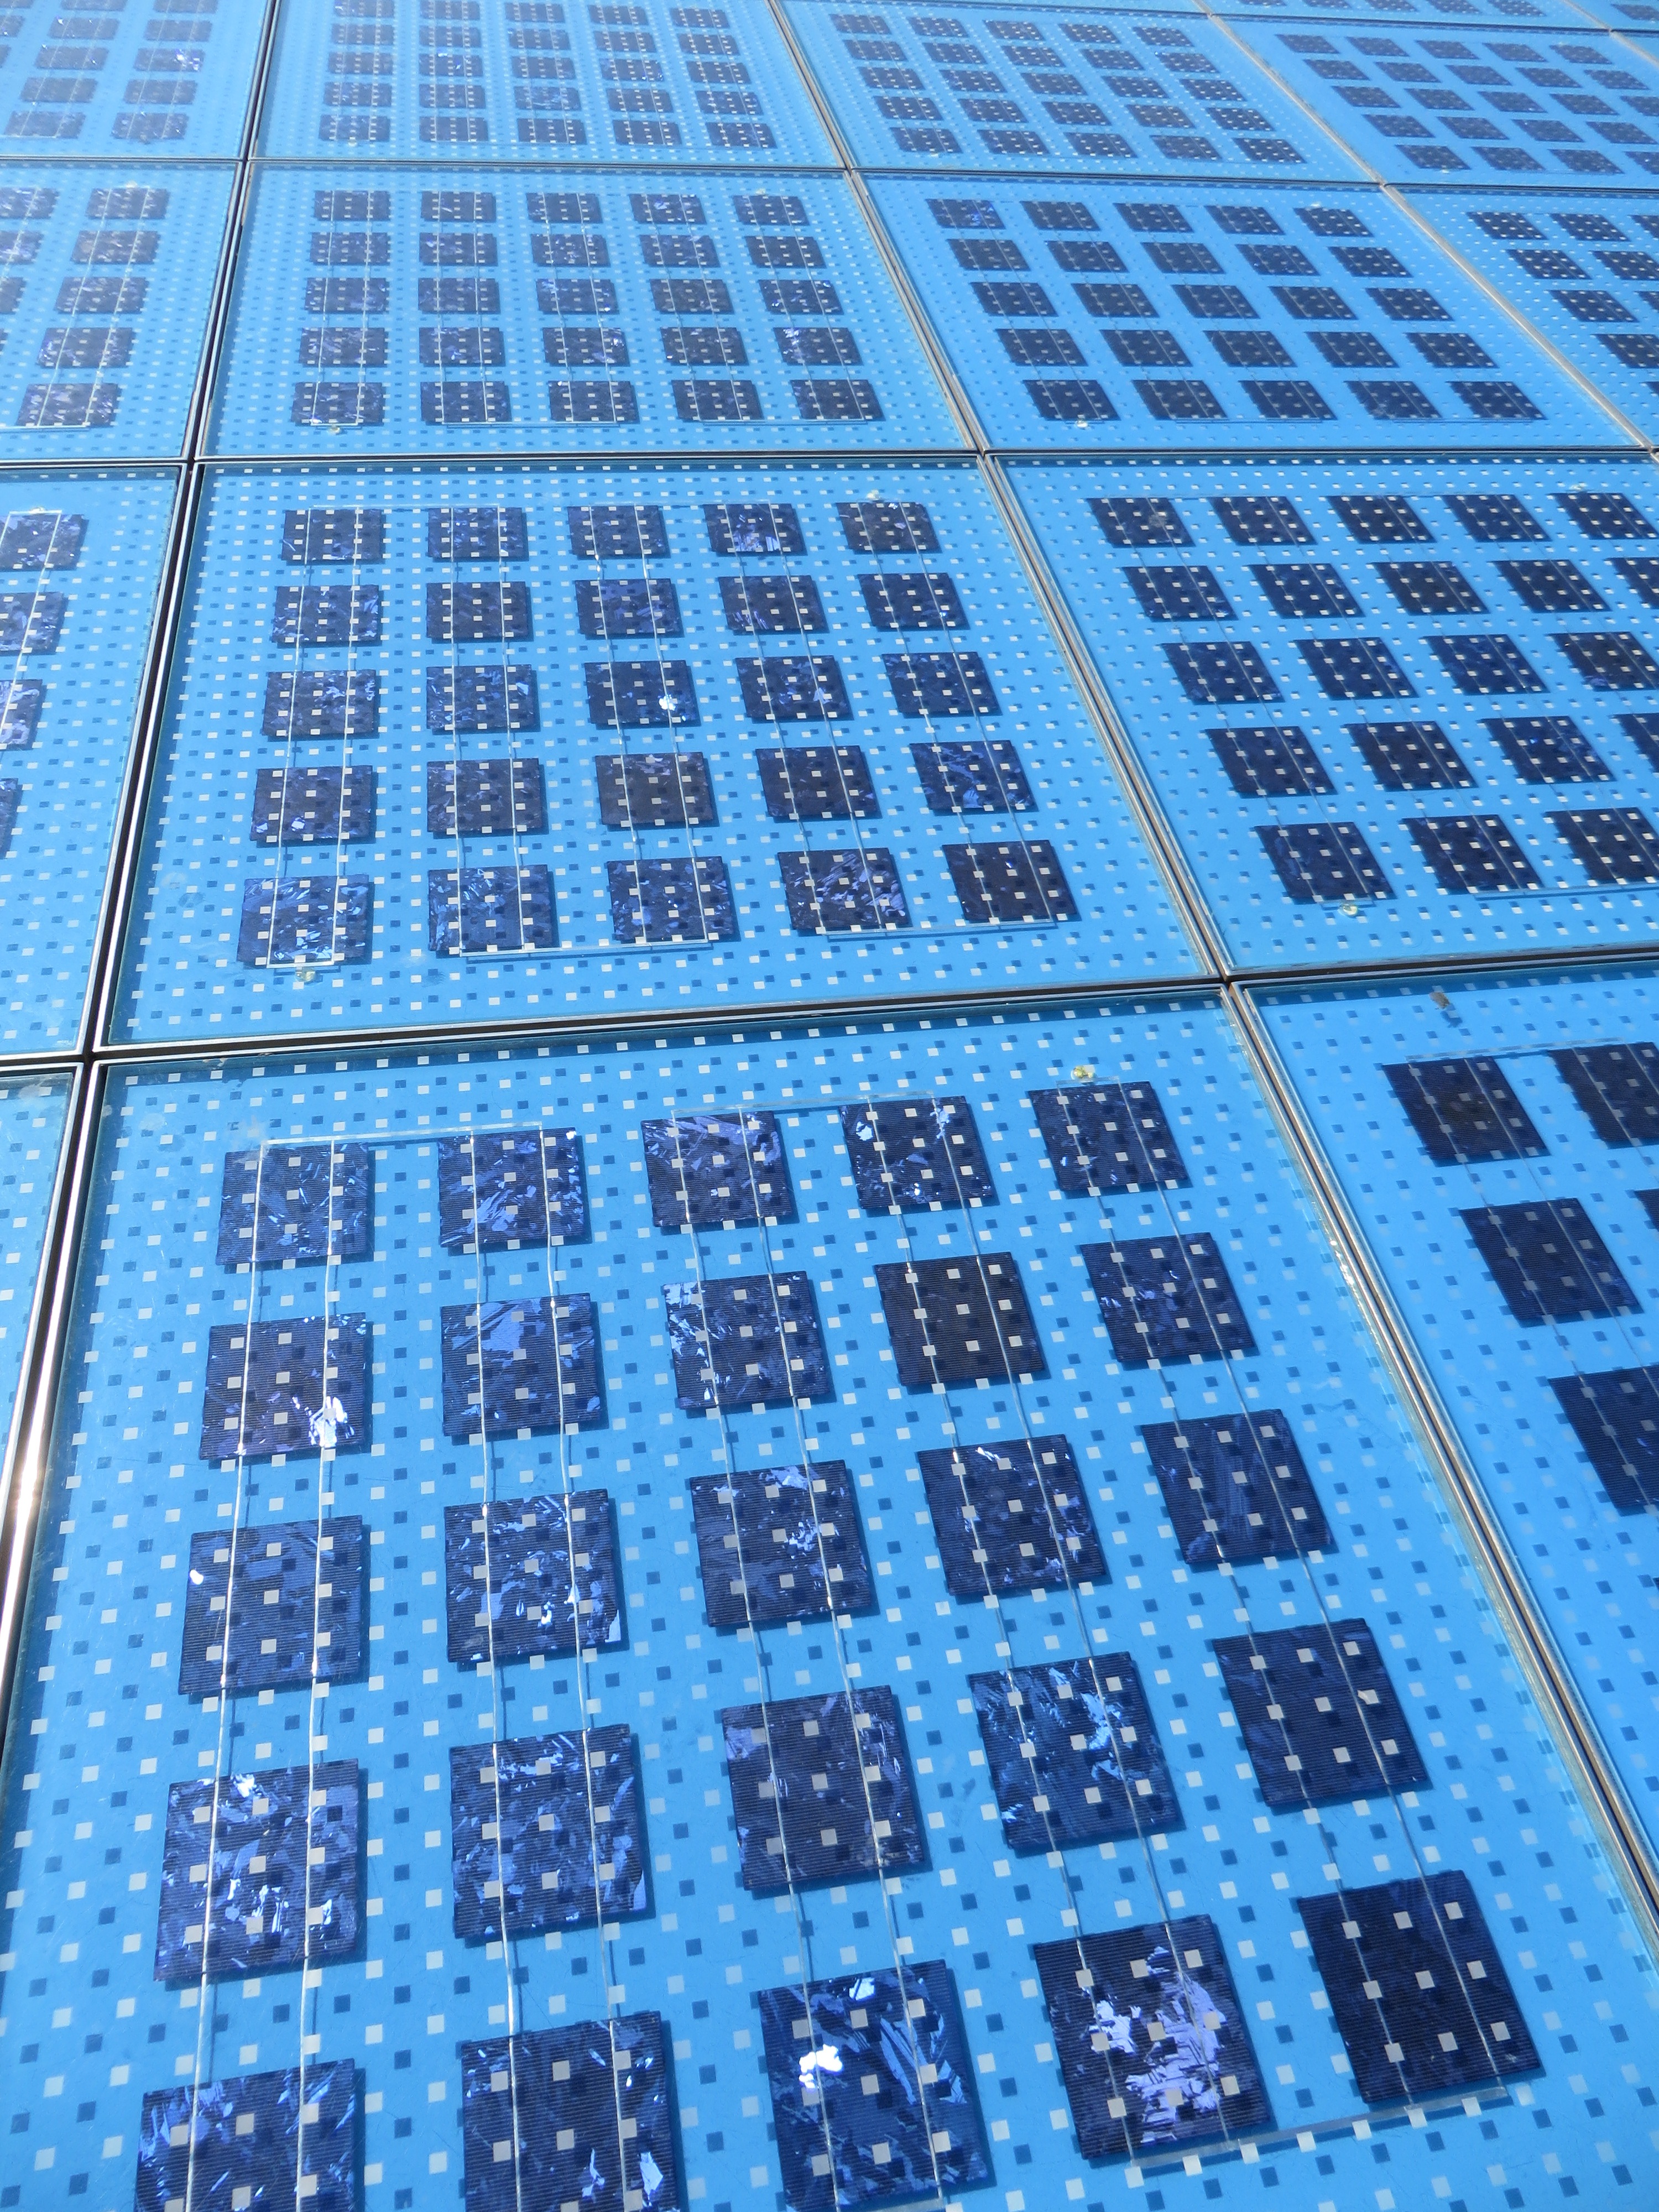
sun, floor, skyscraper, pattern, line, blue, energy, solar panel, art, design, symmetry, renewable energy, shape, renewable, sunny day, flooring